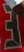
Number: 3